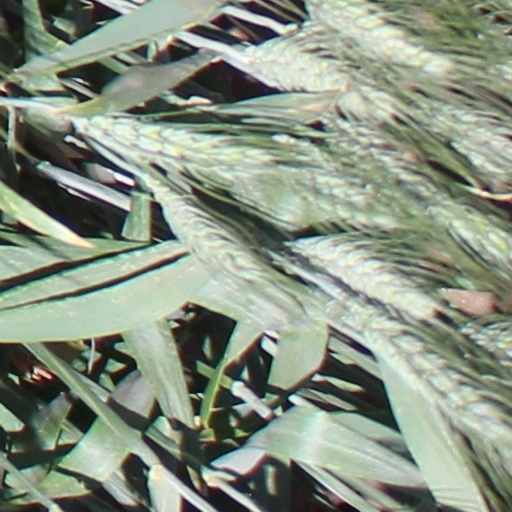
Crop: wheat